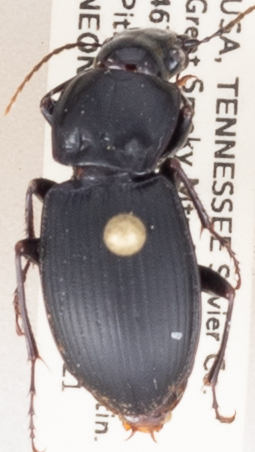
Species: Cyclotrachelus sigillatus
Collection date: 2018-08-21
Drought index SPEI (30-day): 0.992
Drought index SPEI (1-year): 0.732
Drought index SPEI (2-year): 0.32